Magazine City Hall-Jail

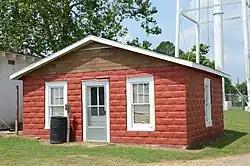

The Magazine City Hall-Jail is a historic government building at the northwest corner of Garland and Priddy Streets in Magazine, Arkansas. It is a single-story masonry structure, built out of rusticated concrete blocks and covered by a gable roof. The gable ends are framed in wood. The rear portion of the building, housing the jail cells, has a flat roof. It was built in 1934, with the concrete blocks formed by a local mason to resemble ashlar stone. It is the only local municipal building built out these materials, and was used for its original purposes into the 1980s.